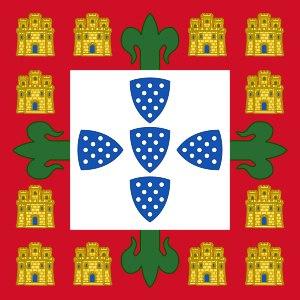
Le drapeau du Portugal est actuellement de couleurs verte et rouge sur la séparation desquelles se trouvent une sphère armillaire et les armoiries du pays. Le drapeau actuel est le drapeau républicain qui a succédé en 1911 à l'ancien drapeau bleu et blanc. C'est un des nombreux drapeaux au dessin décentré vers la hampe.